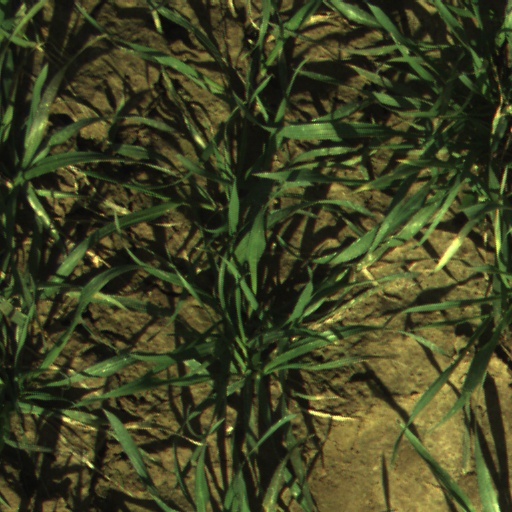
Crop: wheat